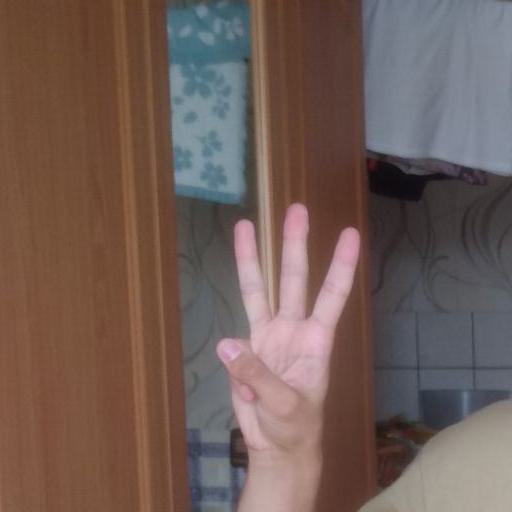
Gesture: three